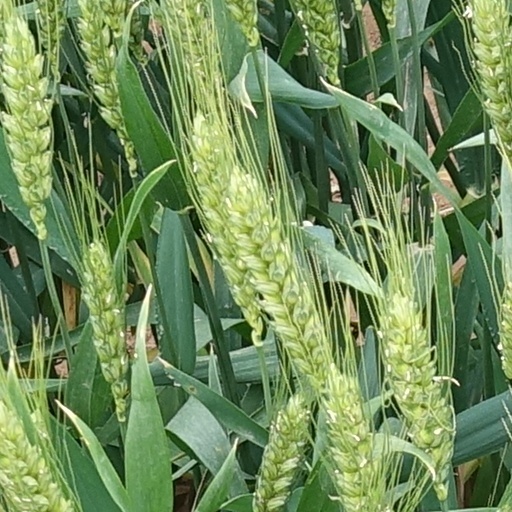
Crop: wheat